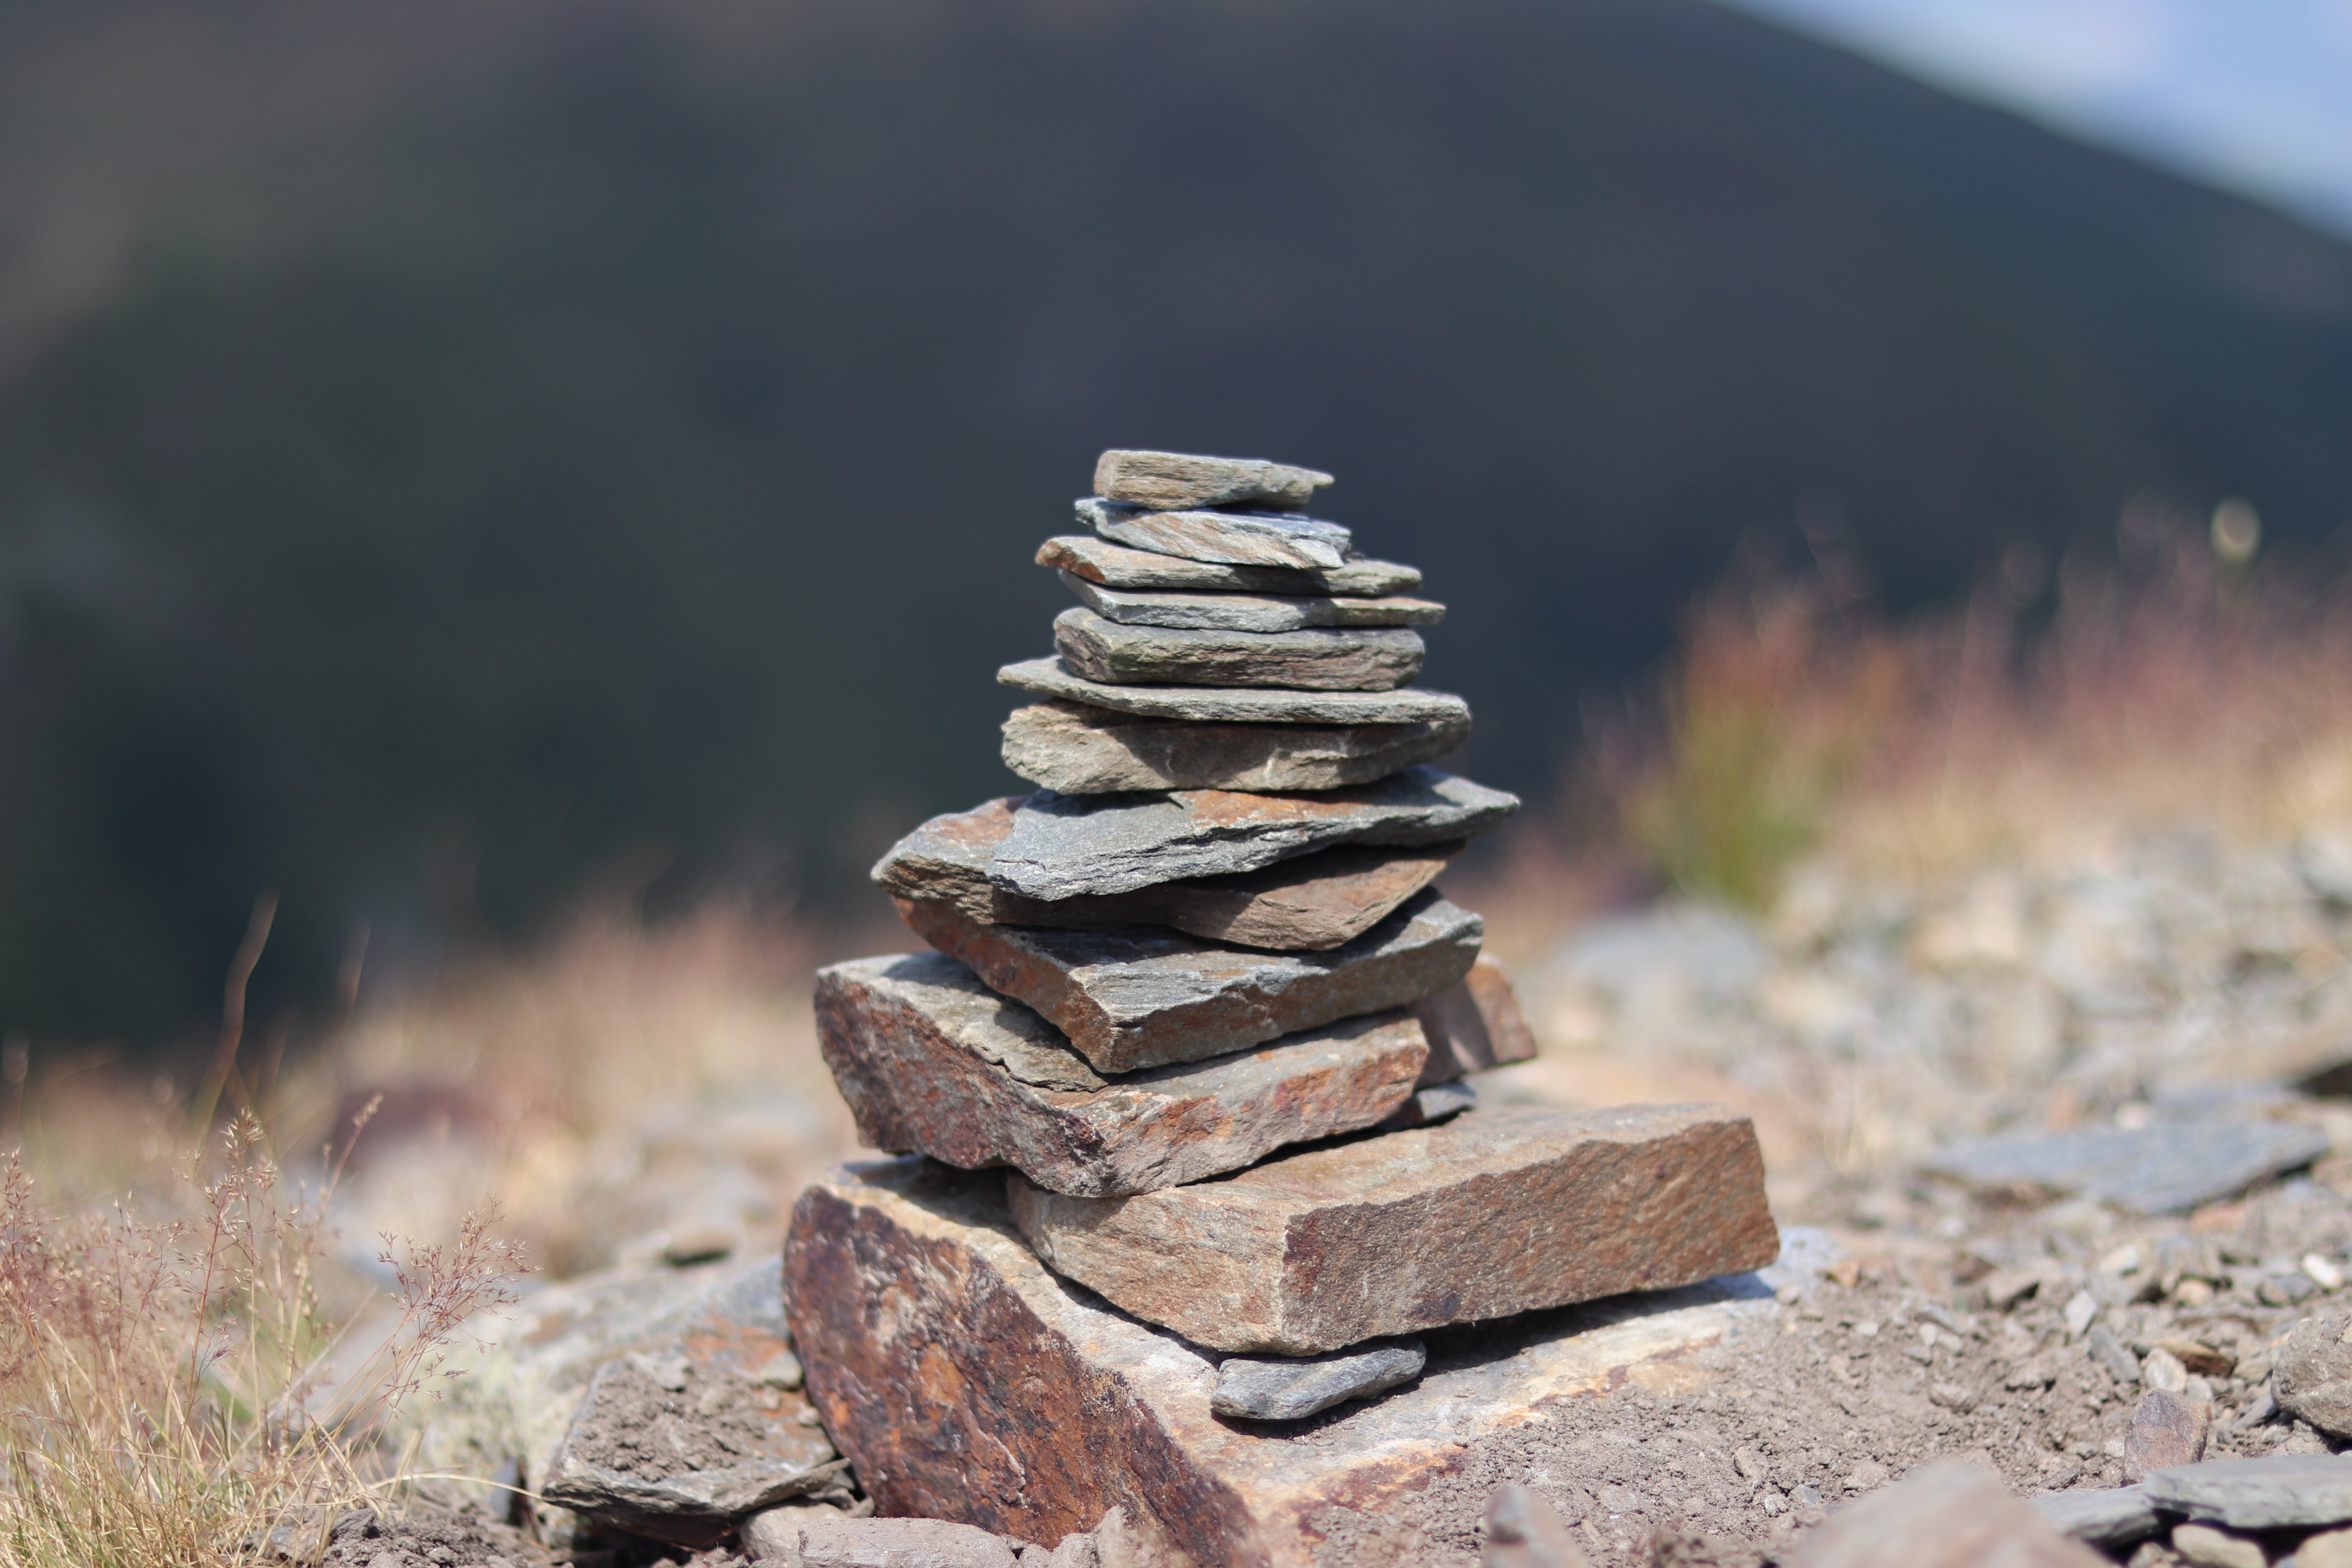
natural, natural material, wood, grass, landscape, bedrock, natural landscape, trunk, soil, conifer, rock, balance, pebble, metal, forest, still life photography, gravel, pine, pine family